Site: brandenburg
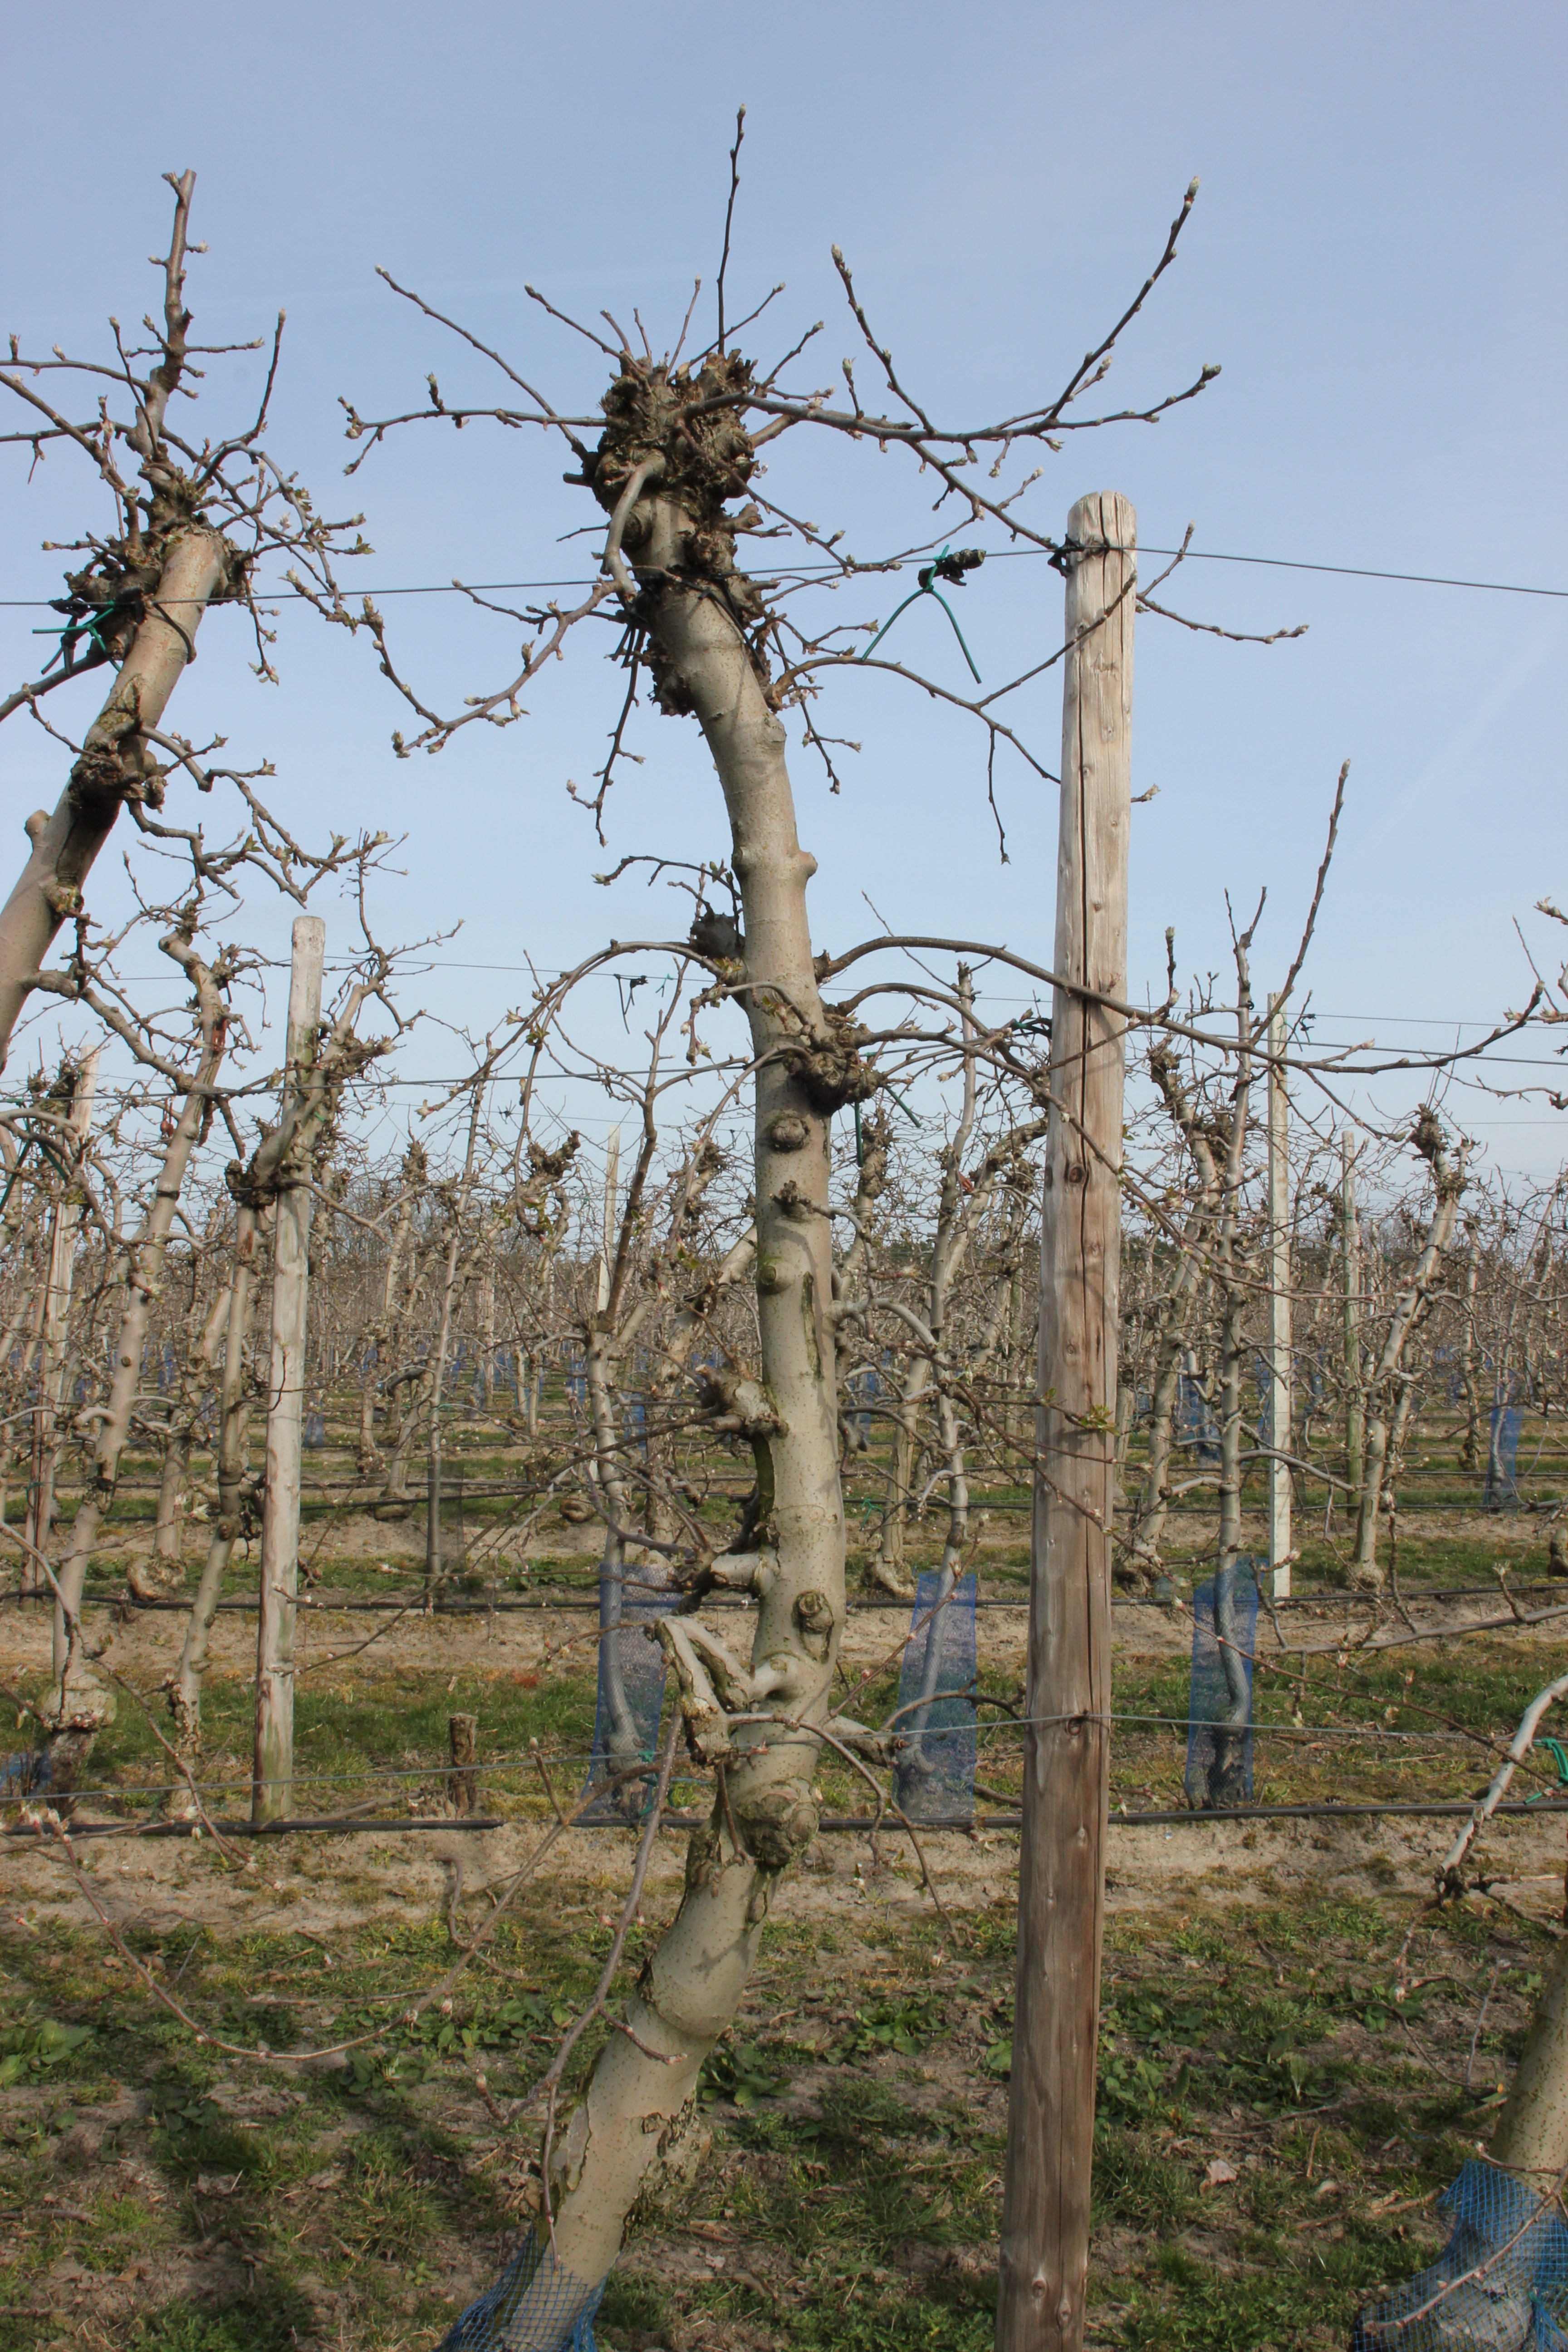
Growth stage (BBCH 54): Inflorescence emergence